Wetter (Ruhr) station

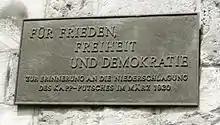
Plaque at station commemorating Ruhr Uprising, "For peace, freedom, and democracy. In memory of the suppression of the Kapp Revolt in March 1920".

The station is located on the Elberfeld–Dortmund line and was opened on 9 March 1849 as a through station by the Bergisch-Märkische Railway Company. The original station building, which was built in 1850, was demolished by the Prussian state railways and replaced by the existing building in 1905.